Fairview Art Collection

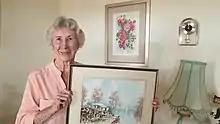

The Fairview Art Collection is housed in the Fairview Historic Home, a Queen Anne federation villa built in 1915. Part of the larger Chesters estate heritage precinct, the building is classified by both the National Trust and Subiaco Local Heritage Survey as a place of historical significance. It is also noted for its well-preserved leadlight windows and rose garden.